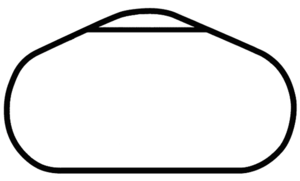
Le Talladega Superspeedway est un circuit automobile de type tri-oval utilisé par la NASCAR et situé au nord de la ville de Talladega dans l'État d'Alabama aux États-Unis.
Le GEICO 500 est une course automobile de stock car organisée par la NASCAR comptant pour le championnat des NASCAR Cup Series. Elle se déroule sur le Talladega Superspeedway de Lincoln dans l'État d'Alabama.
Le 1000Bulbs.com 500 est une course automobile annuelle organisée par la NASCAR et comptant pour le championnat des NASCAR Cup Series. Elle se déroule sur le Talladega Superspeedway de Talladega dans l'état de l'Alabama aux États-Unis.